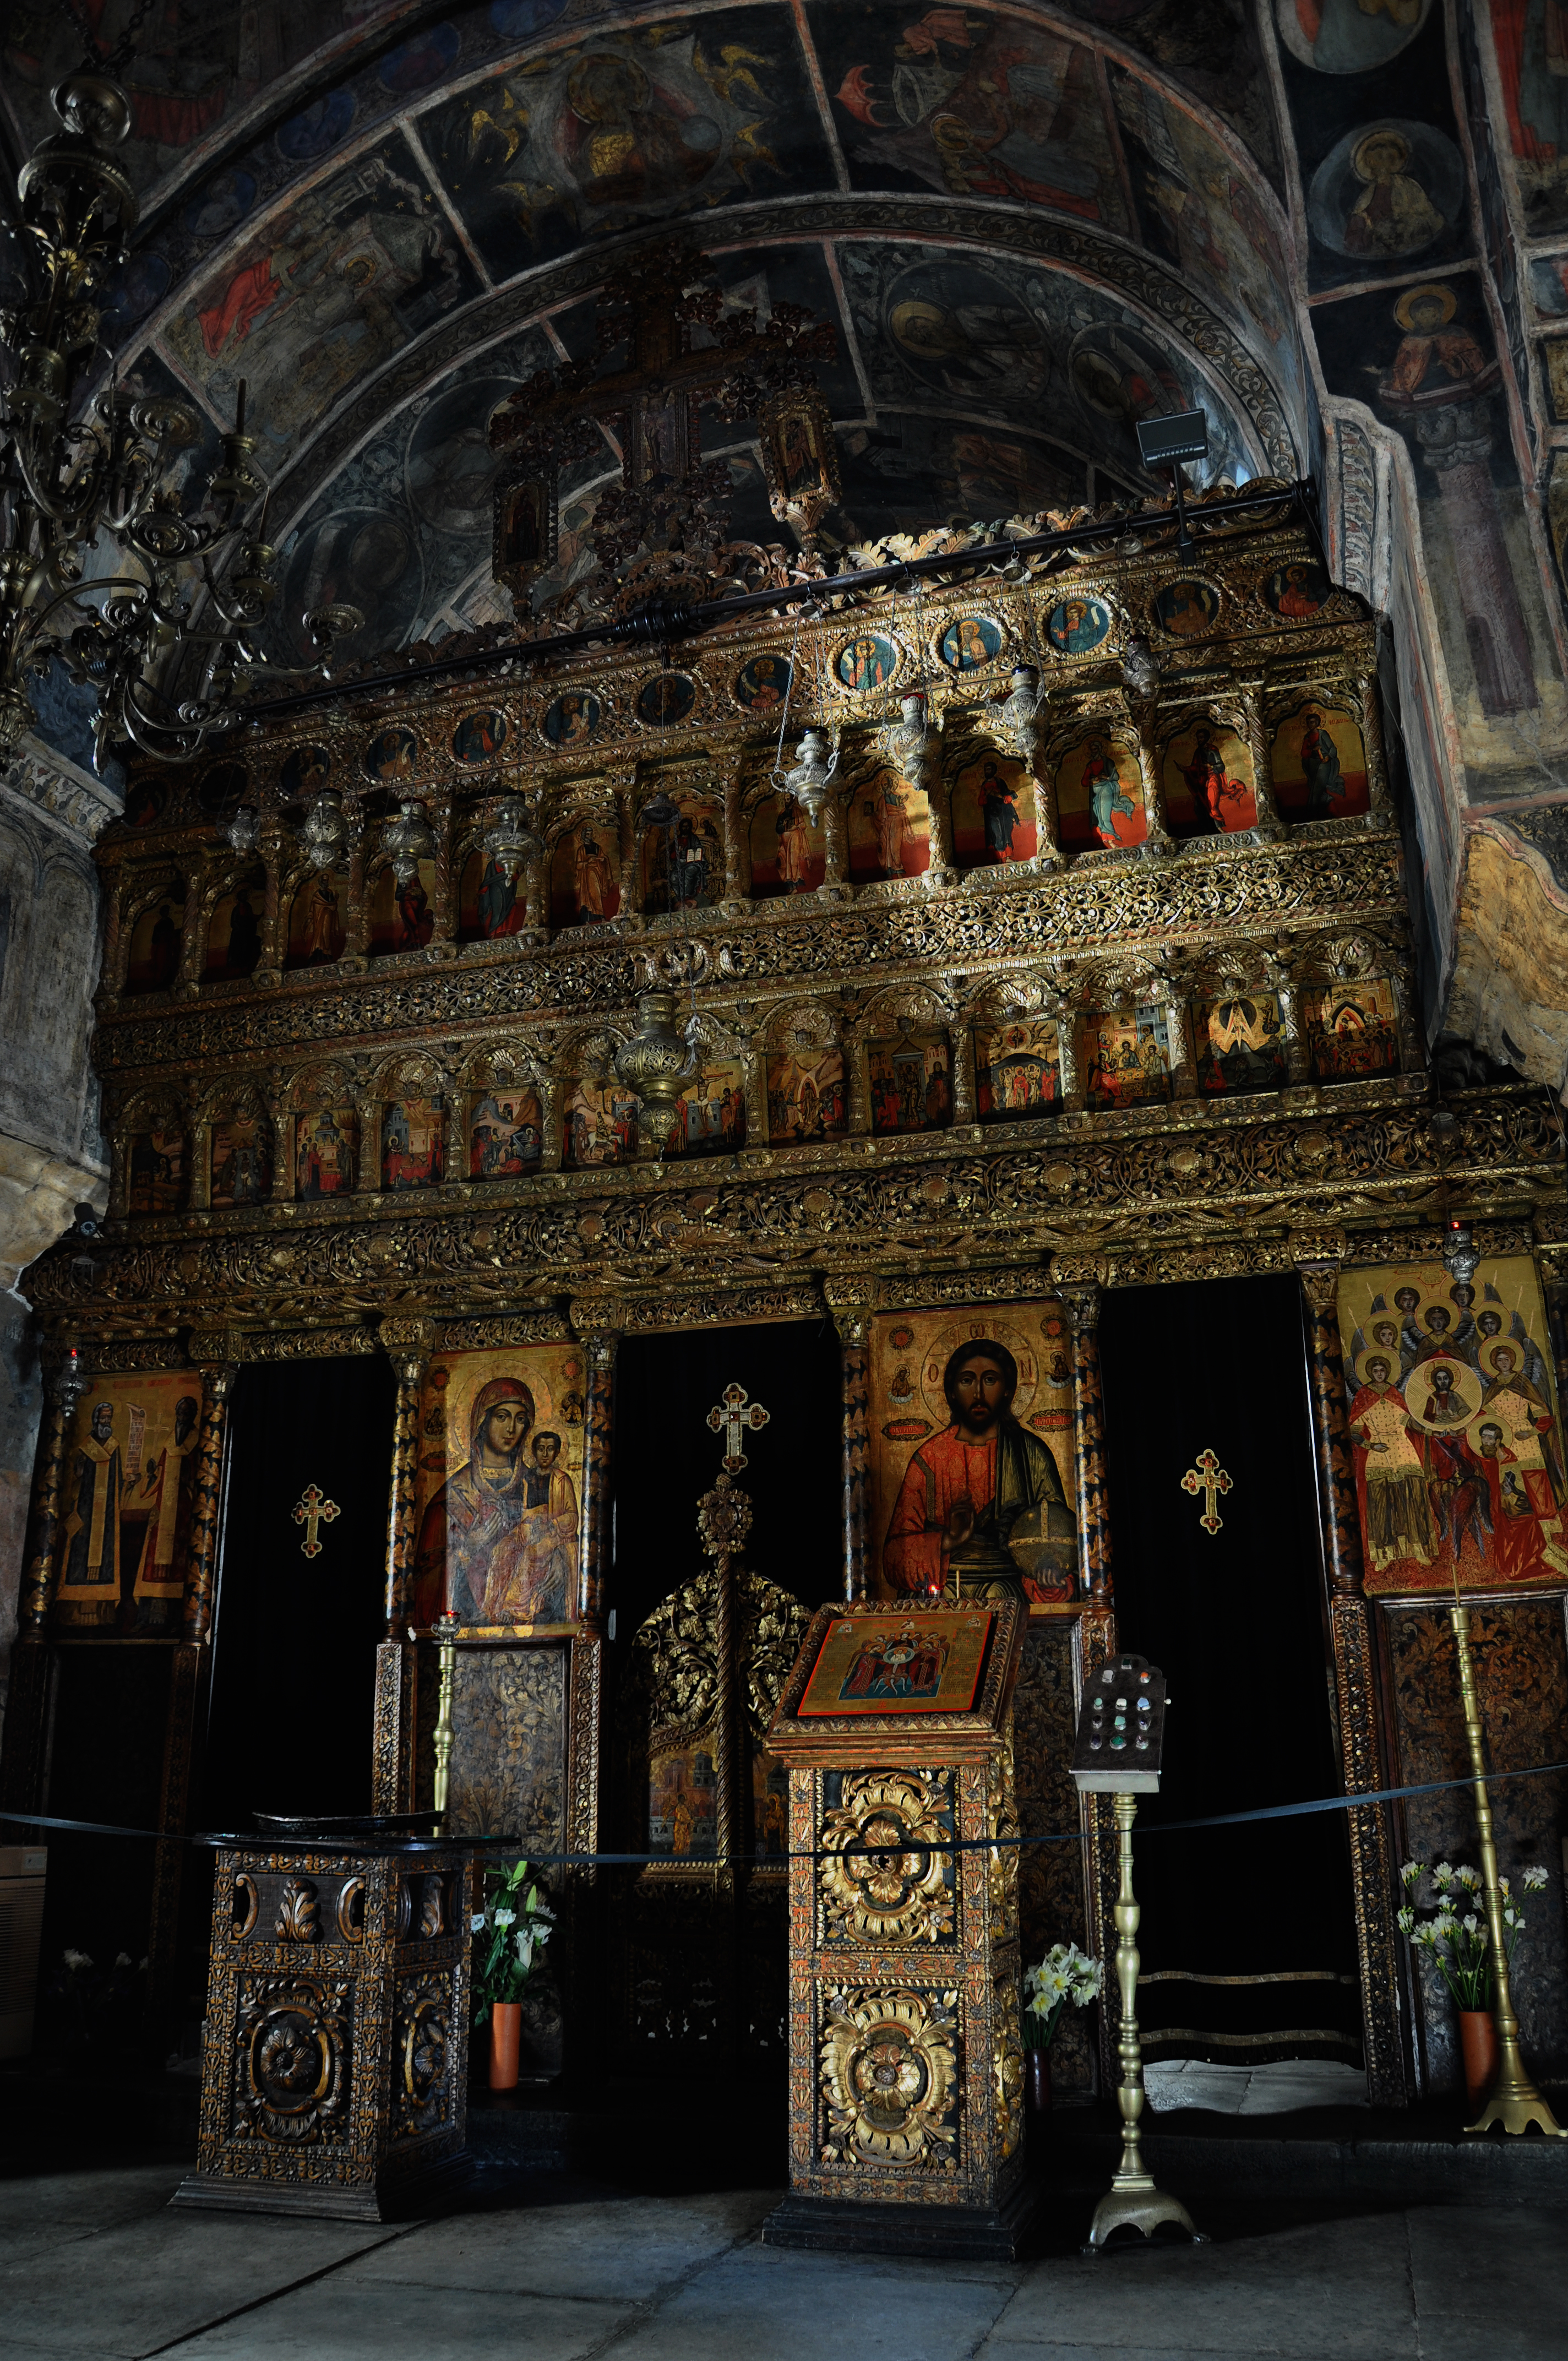
light, architecture, photography, interior, building, photo, explore, europe, church, cathedral, nikon, place of worship, photos, de, temple, monastery, fotografie, christianity, explored, orthodox, eastern, fresco, icon, romania, icons, bucharest, convent, d90, biserica, arhitectura, orthodoxy, lumina, romanian, iconostas, iconostasis, ortodoxa, ortodox, fresca, frescoes, manastirea, manastire, bucuresti, centrulvechi, lipscani, stavro, stavropoleos, brancovenesc, 1724, godslight, lmibiima1946401, eik n, urban area, ancient history